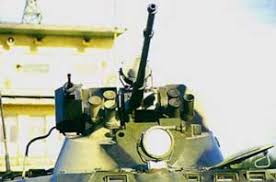
Label: BTR